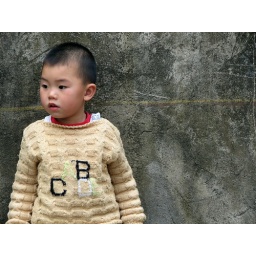
Young Chinese boy against a stone wall backdrop at the Yulong Qiao (Dragon Bridge).